Thomas Heatherwick

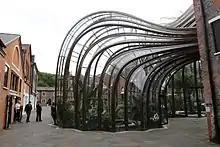
Bombay Sapphire distillery glasshouses

In 2010, the Mayor of London Boris Johnson announced that Heatherwick Studio would be designing the New Routemaster double-decker bus, the first bus in more than 50 years to be commissioned specifically for London. A prototype by Wrightbus was unveiled in December 2011; the first buses entered service in February 2012 and Transport for London ordered 600 in September 2012 and a further 200 in 2014. The design features a long front window for the driver and a wrapped glazing panel for passengers, with three doors and two staircases for faster and easier boarding. The diesel-electric hybrid engine is also significantly more fuel-efficient than previous hybrid buses. The first buses reinstated the rear open platform of the 1950s AEC Routemaster, but the expense of staffing the rear door led to elimination of the feature after 2015.